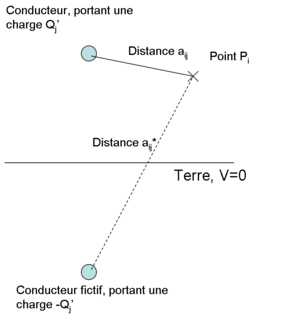
Schéma illustrant le calcul d'un potentiel dans le cas d'une application de la méthode des miroirs
La modélisation en Pi des lignes électriques permet de représenter le comportement électrique attendu de celles-ci. Elle est basée sur les équations des télégraphistes. Le calcul des paramètres électriques utilisé pour la modélisation repose sur les équations de Maxwell. Le modèle avec une seule section en Pi n'est valable que pour de faibles fréquences et des lignes électriques courtes, dans le cas contraire plusieurs sections en Pi doivent être connectées en série.